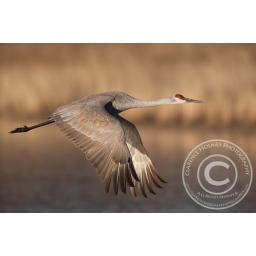
Sandhill Crane (Grus canadensis) flying over water